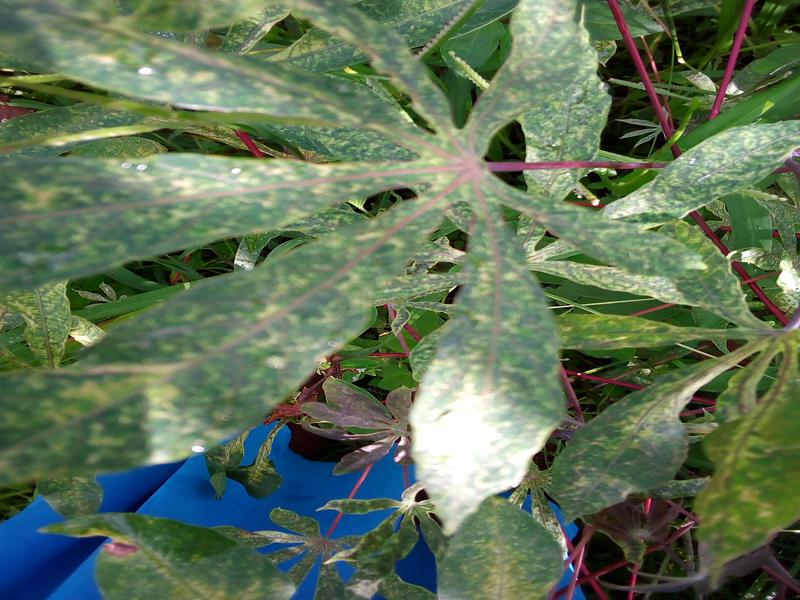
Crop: cassava
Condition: green_mottle